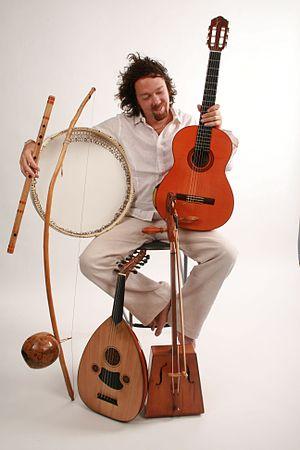
Mathias Duplessy
Mathias Duplessy, né le 28 octobre 1972, est un compositeur multi-instrumentiste français.